Cheating

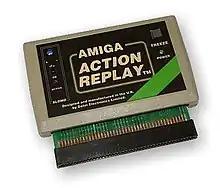
The Action Replay card allows Amiga computer owners to cheat in video games.

In video games, cheating can take the form of secret access codes in single-player games (such as the Konami code) which unlock a bonus for the player when entered, hacks and exploits which give players an unfair advantage in online multiplayer games and single-player modes, or unfair collusion between players in online games (such as a player who spectates a match, removing limitations such as "fog of war", and reports on enemy positions to game partners).